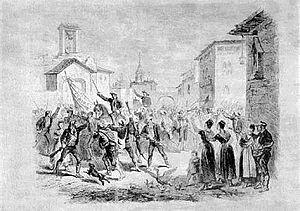
Réorganisation de l’Église grecque, qui devient indépendante de Constantinople. Une ordonnance royale supprime les quatre cinquième des monastères et impose les revenus et les biens ecclésiastiques. En affaiblissant la puissance politique et économique de l’Église, l’ordonnance royale soulève la protestation de l’épiscopat qui se constitue en synode indépendant.
6 janvier : l'empereur Nguyễn Minh Mạng proclame la persécution générale contre les chrétiens au Viêt Nam.